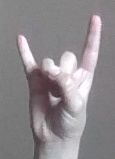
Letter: la